Albert Park, Victoria

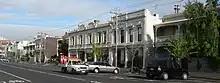
Shops and terrace houses along commercial Bridport Street

Commercial centres include Bridport Street, with its cafes and shops and Victoria Avenue, known for its cafes, delicatessens and boutiques.